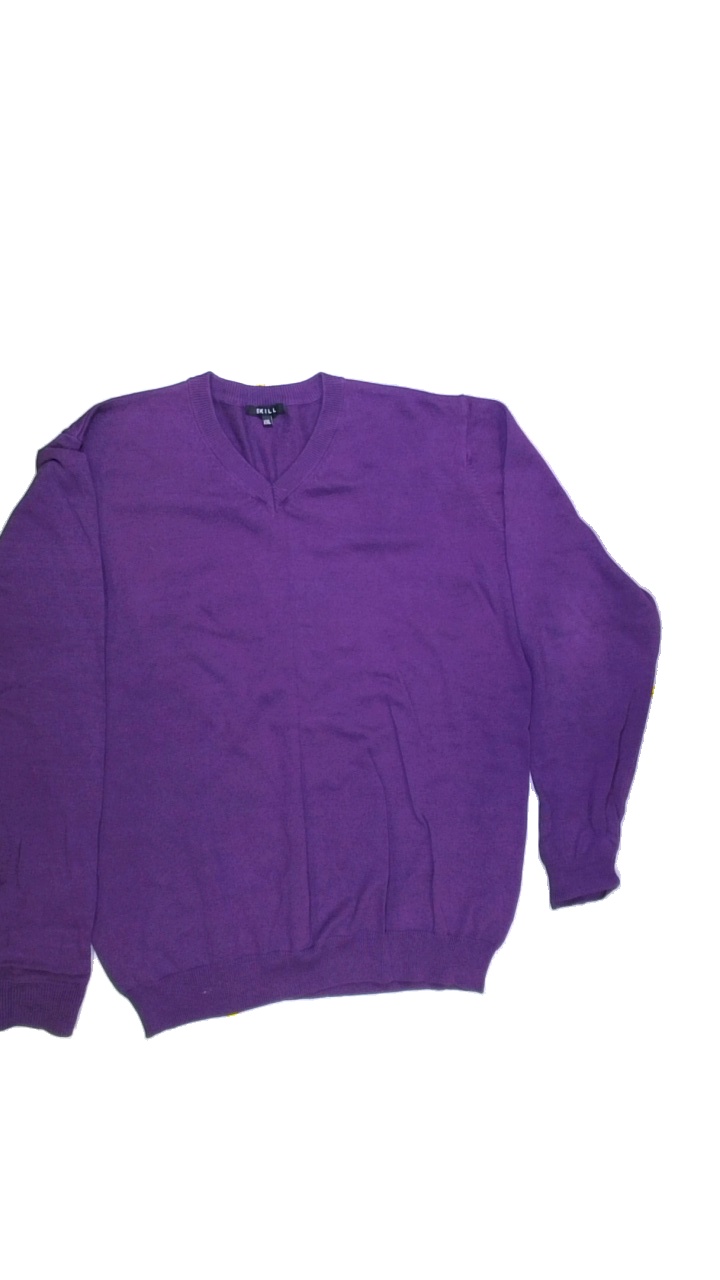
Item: Sweater (Ladies)
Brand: Skill
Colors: Purple
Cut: Regular, V-collar
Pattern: Plain
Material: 100%cotton
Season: All
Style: No trend
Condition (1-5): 4
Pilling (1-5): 4
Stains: Yes
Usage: Export
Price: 50-100